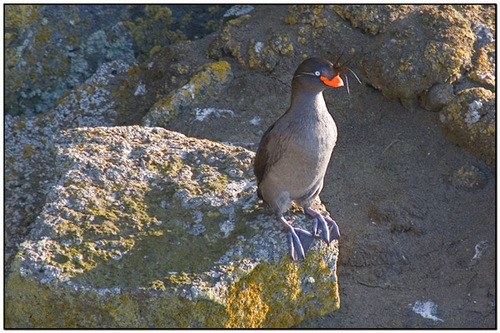
medium sized grey bird with black feathers on the back and an orange beak.
this dark gray bird has a large orange-red bill, large purplish gray webbed feet, a narrow white eye stripe, a white iris, and a tuft of feathers at the base of its bill.
this is a grey bird with a white eye and an orange beak.
this is a grey bird with large feet, a white eye and an orange beak.
this goofy looking bird sports webbed feet and a bright orange bill, with piercing white eyes and a dull coat of gray.
this bird has wings that are black and has an orange billthe bird has a light grey chest and neck and black wings, back, and head with webbed feet and a flat, short orange beak.
this bird is grey with black and has a very short beak.
a large gray bird with gray talons and a small orange beak.
a medium sized black bird, with white eyes, and webbed feet.
Species: Crested Auklet